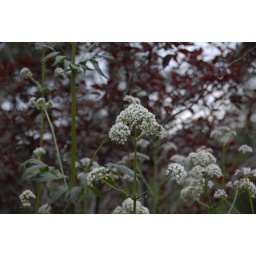
white perennial flower in my garden